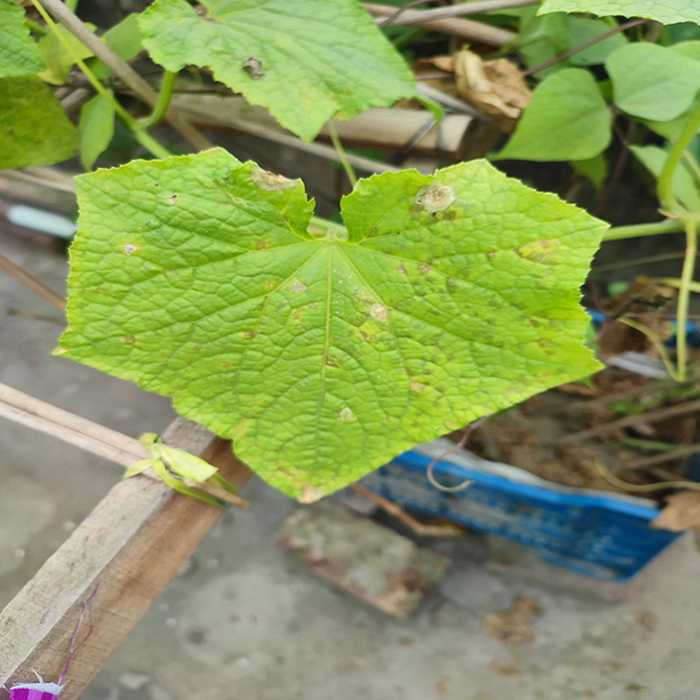
Plant: Cucumber
Label: Downy mildew